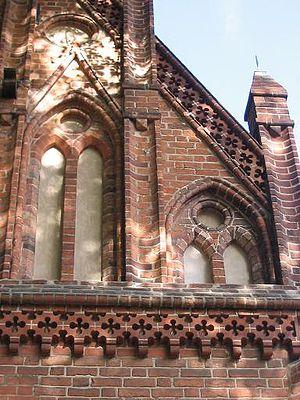
L’abbaye de Lehnin, établie dans la commune de Kloster Lehnin, au sud-ouest de Potsdam est une ancienne abbaye cistercienne. Fondée en 1180 puis sécularisée dans le cadre de la Réforme en 1542, elle héberge depuis 1911 la Fondation Louise-Henriette. L'abbaye se trouve au milieu du plateau de Zauche, au milieu des ruisseaux et forêts, à 700 m du lac de Klostersee.